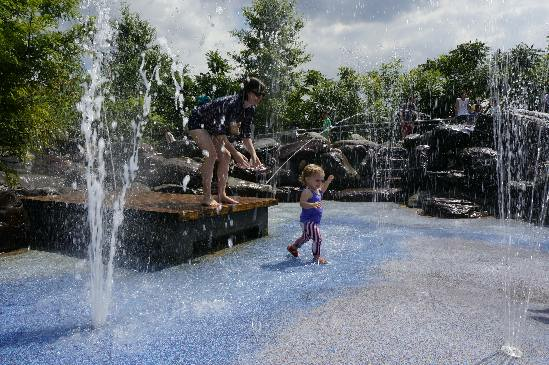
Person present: Yes